Diamond knife

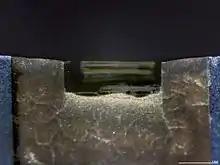
Diamond knife blade

A diamond knife is a very sharp knife in which the edge is made from diamond, invented by Humberto Fernández-Morán in 1955. Diamond knives are used for medical and scientific applications where an extremely sharp and long-lasting edge is essential. The knives are very expensive to purchase, depending on the quality and size of the knife; in addition the knives must be professionally sharpened as the edge dulls.